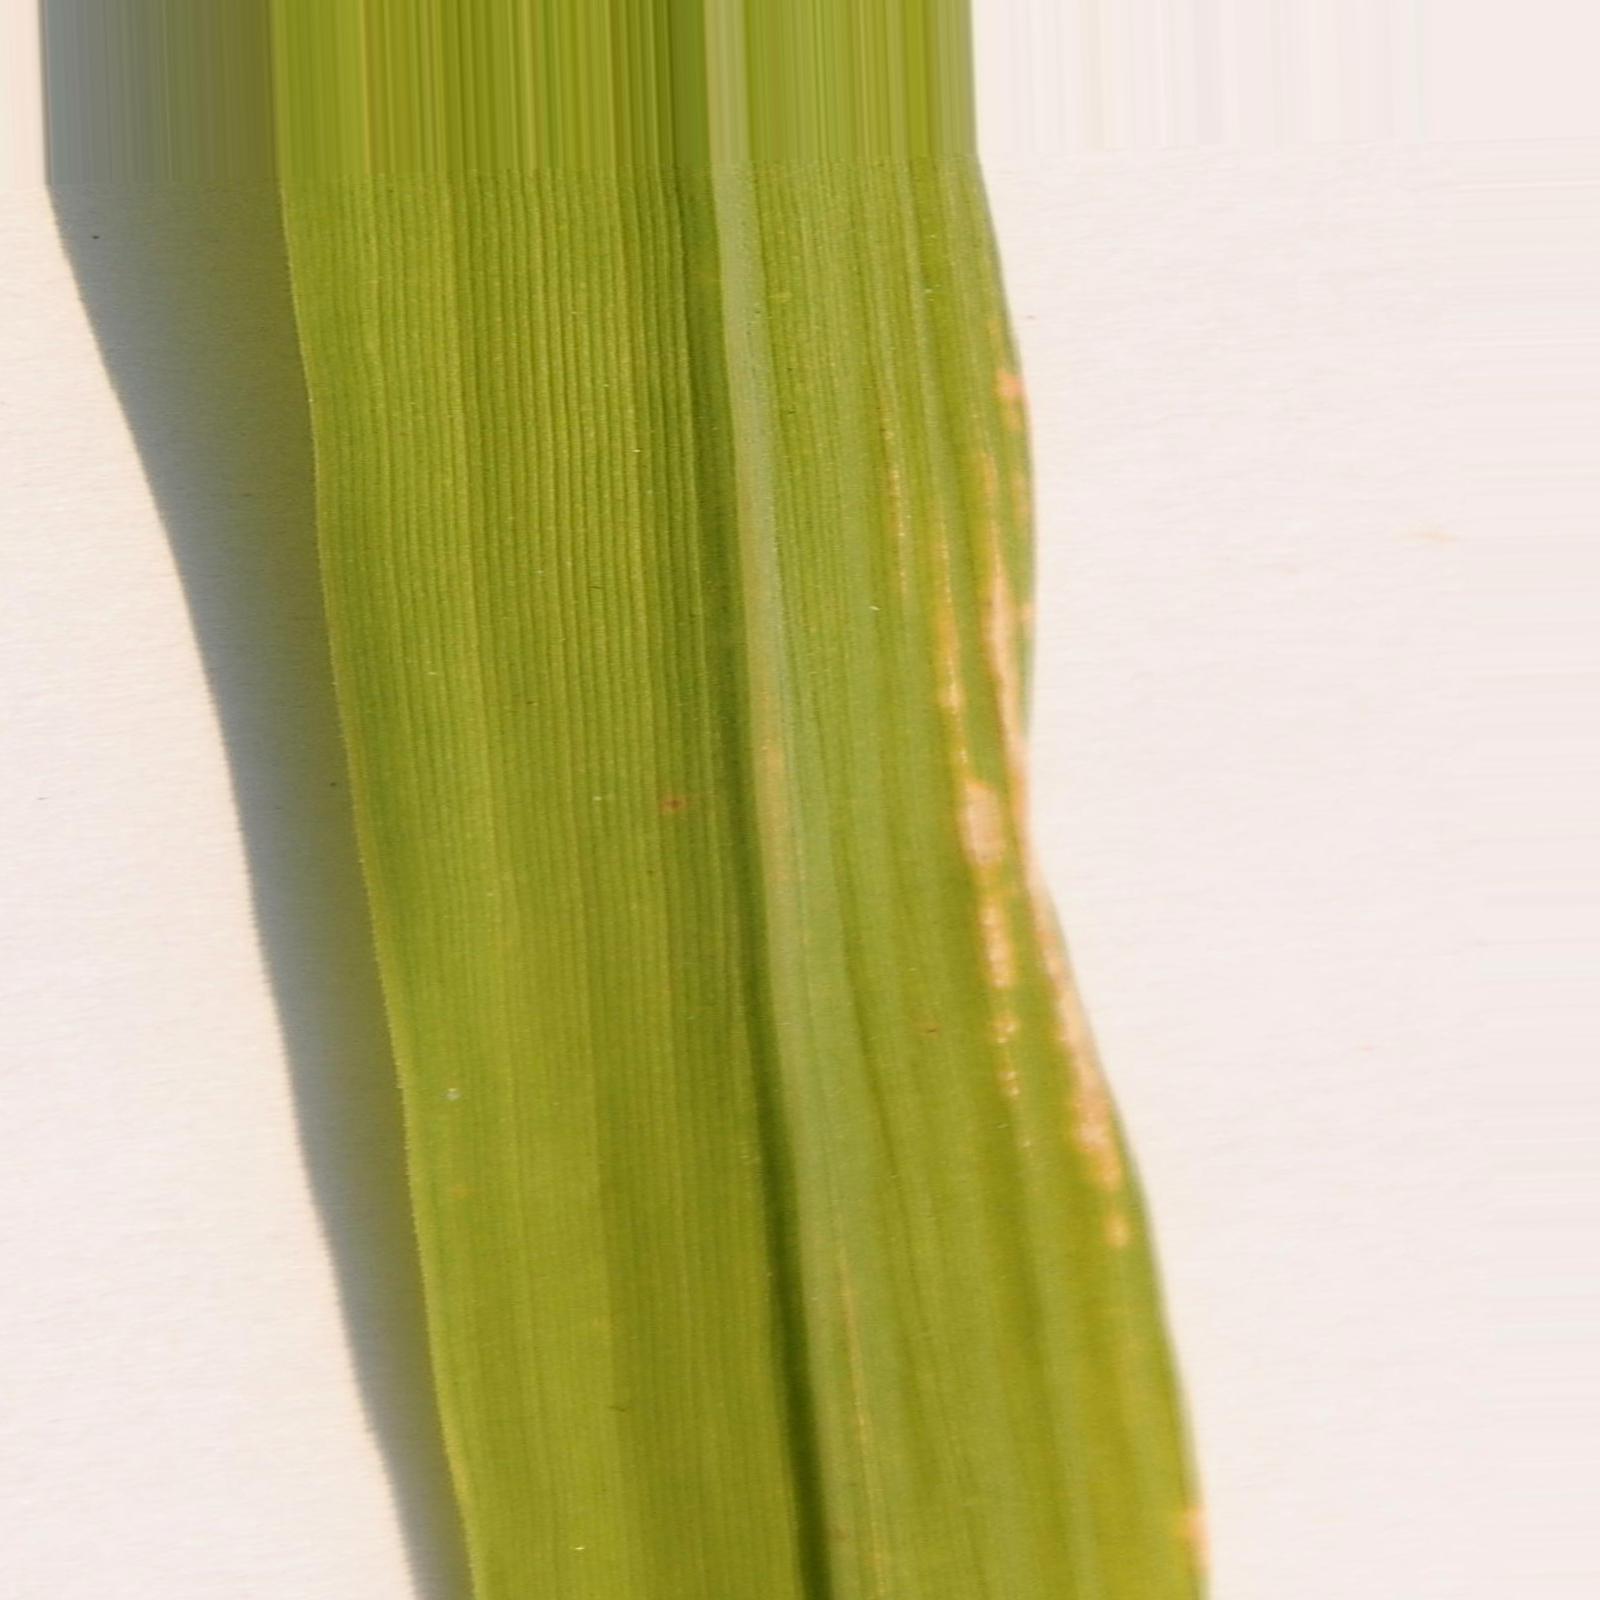
Nhãn: Bệnh Bạc lá (Bacterial leaf blight)